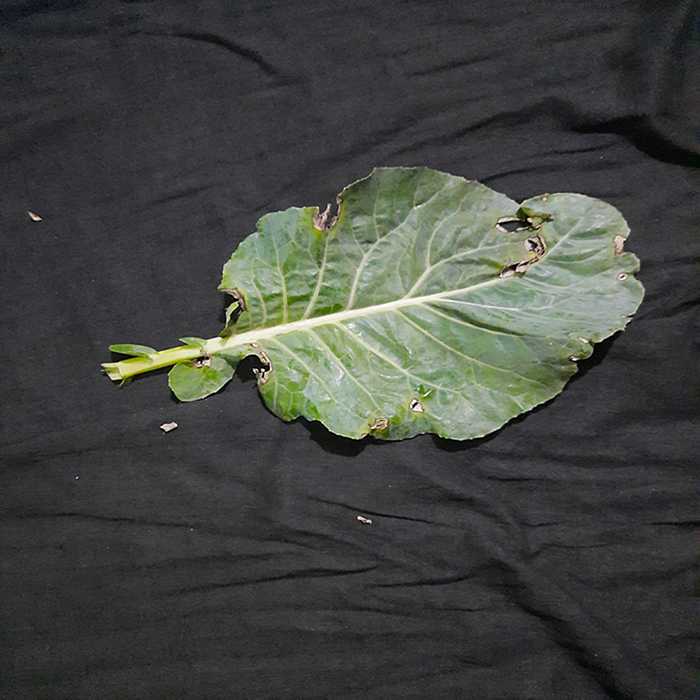
Plant: Cauliflower
Label: Downy mildew